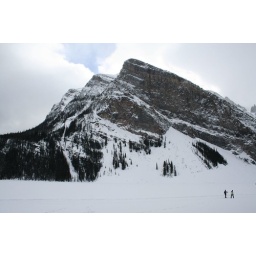
lake louise is surrounded by very pretty mountains